Avalon-Chanel Weyzig

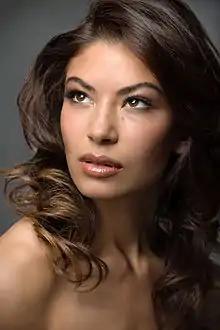

Avalon-Chanel Weyzig (born 2 April 1990) is a Dutch model and beauty pageant titleholder who was crowned Miss Nederland 2009 and represented her country in the 2009 Miss Universe and Miss World pageants.